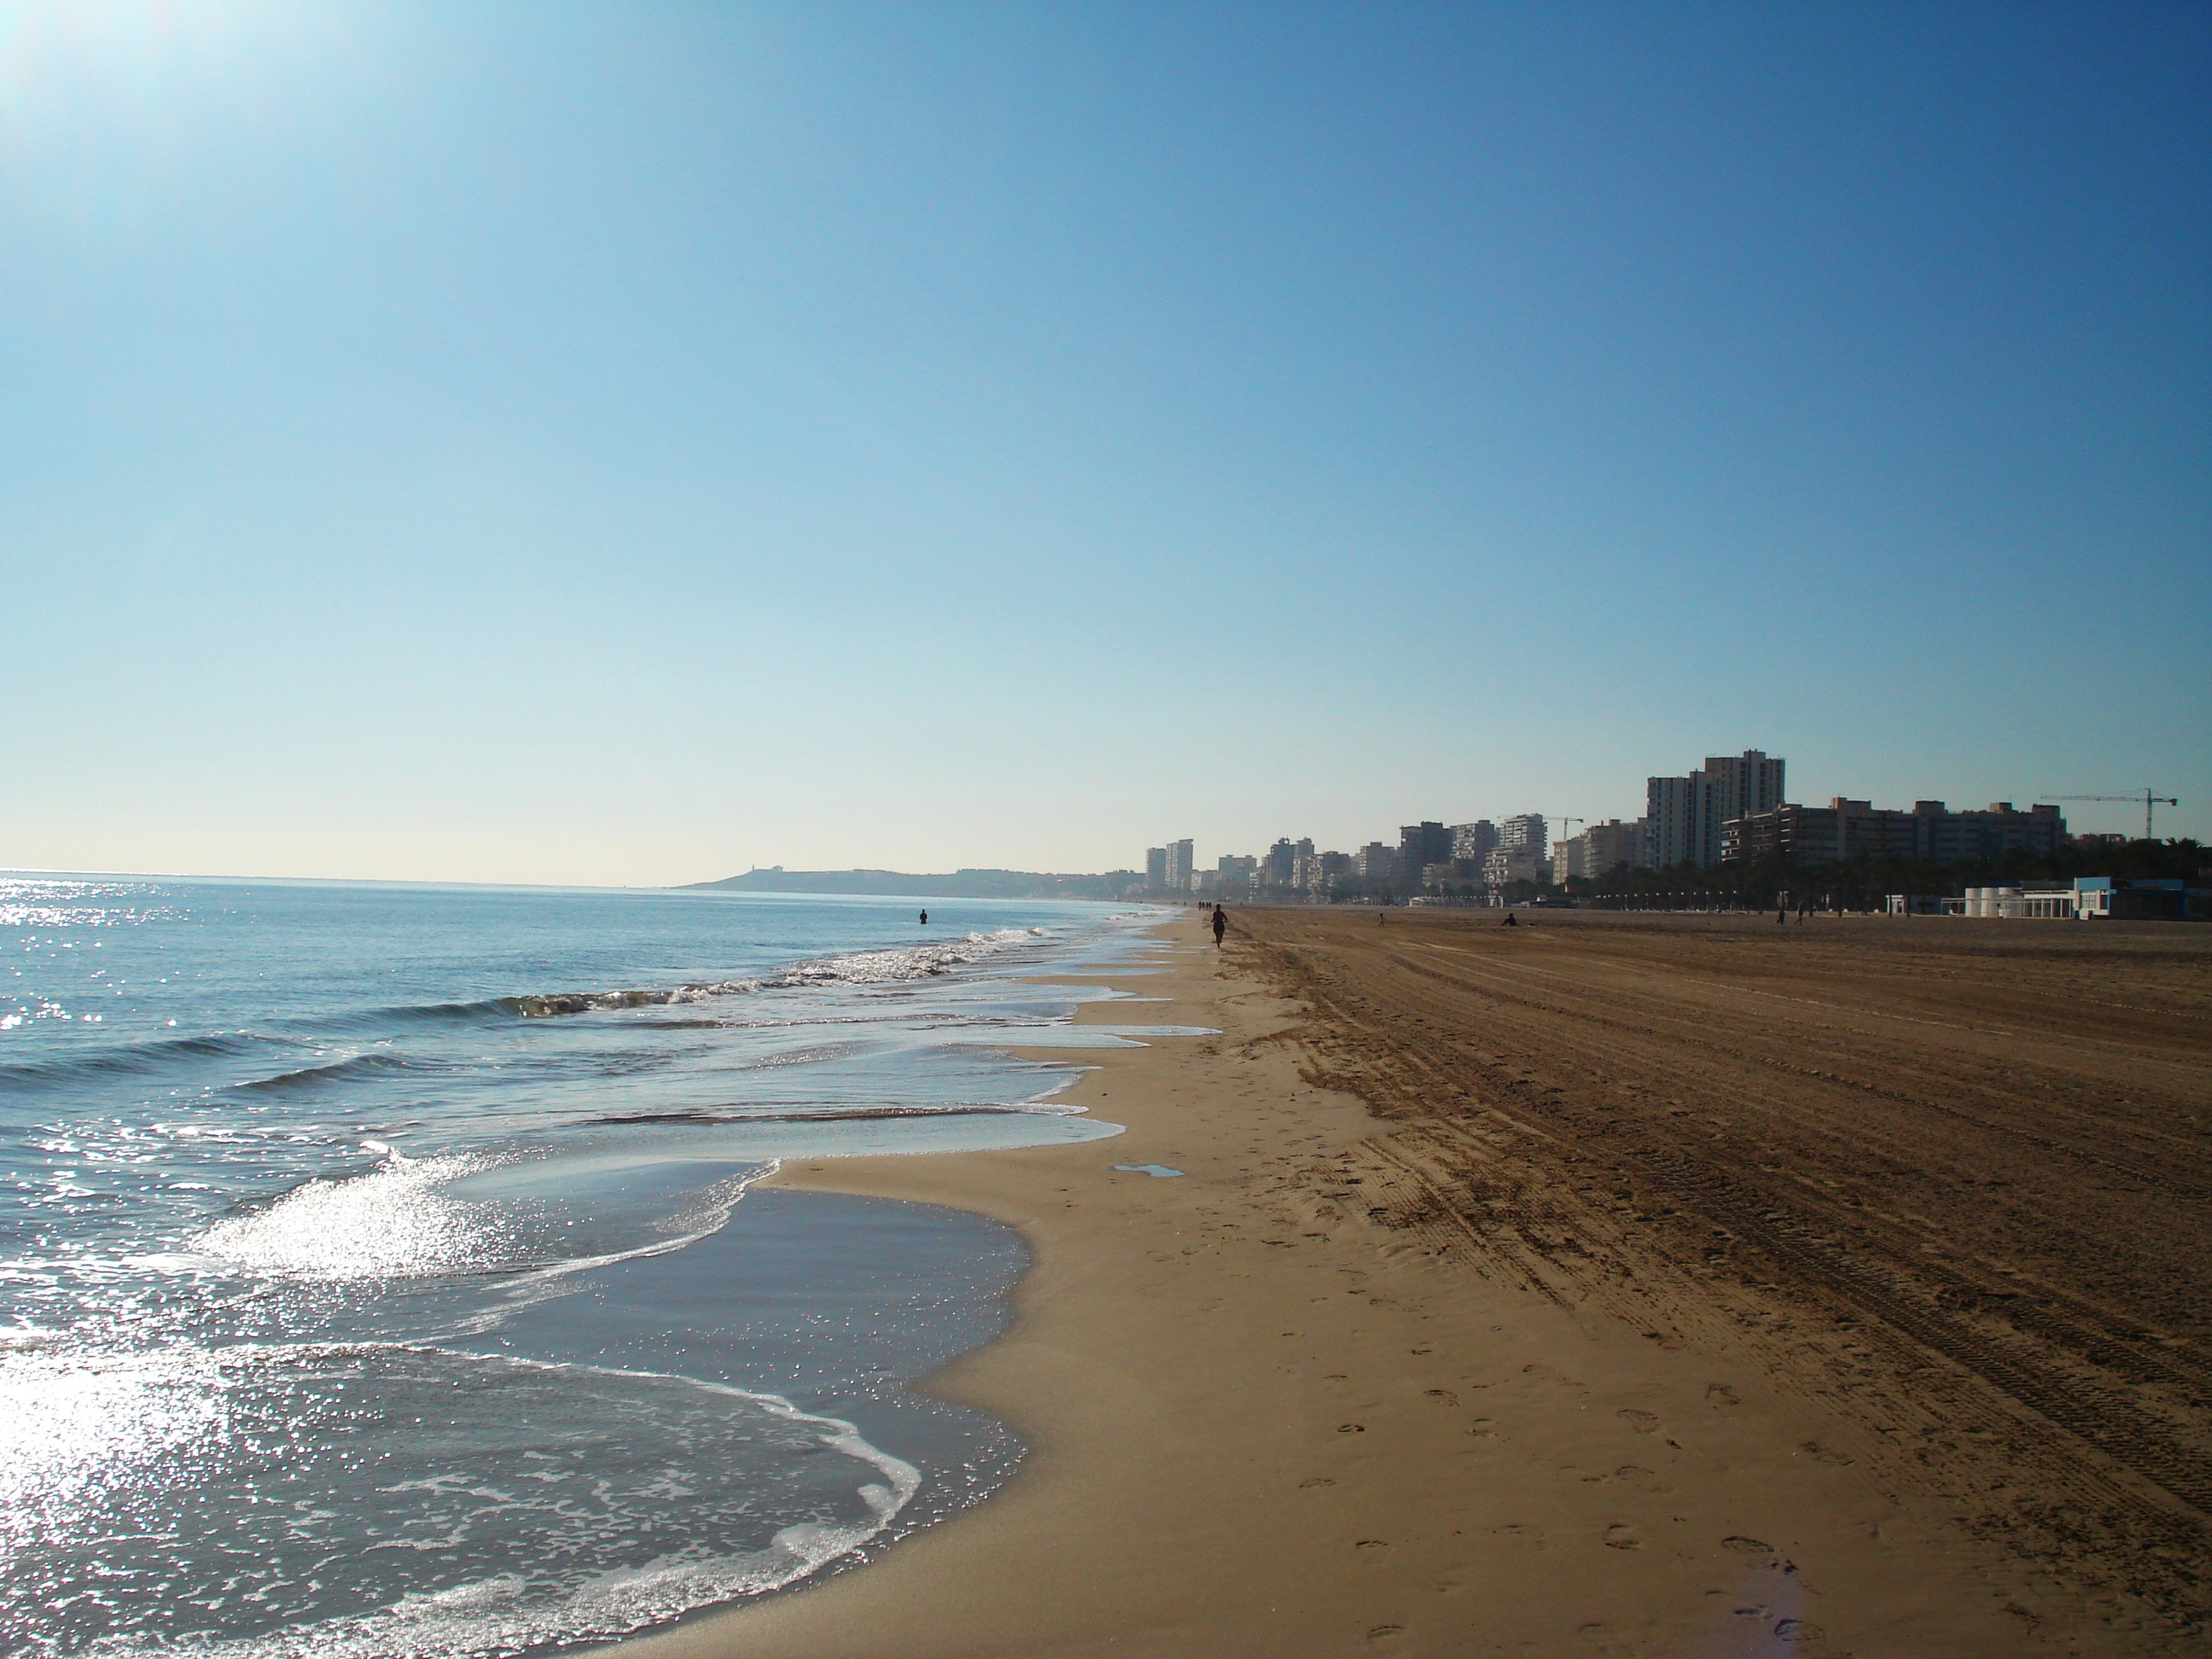
beach, sea, coast, water, sand, ocean, horizon, shore, wave, vacation, bay, body of water, spain, mirroring, cape, back light, mutxamel, wind wave